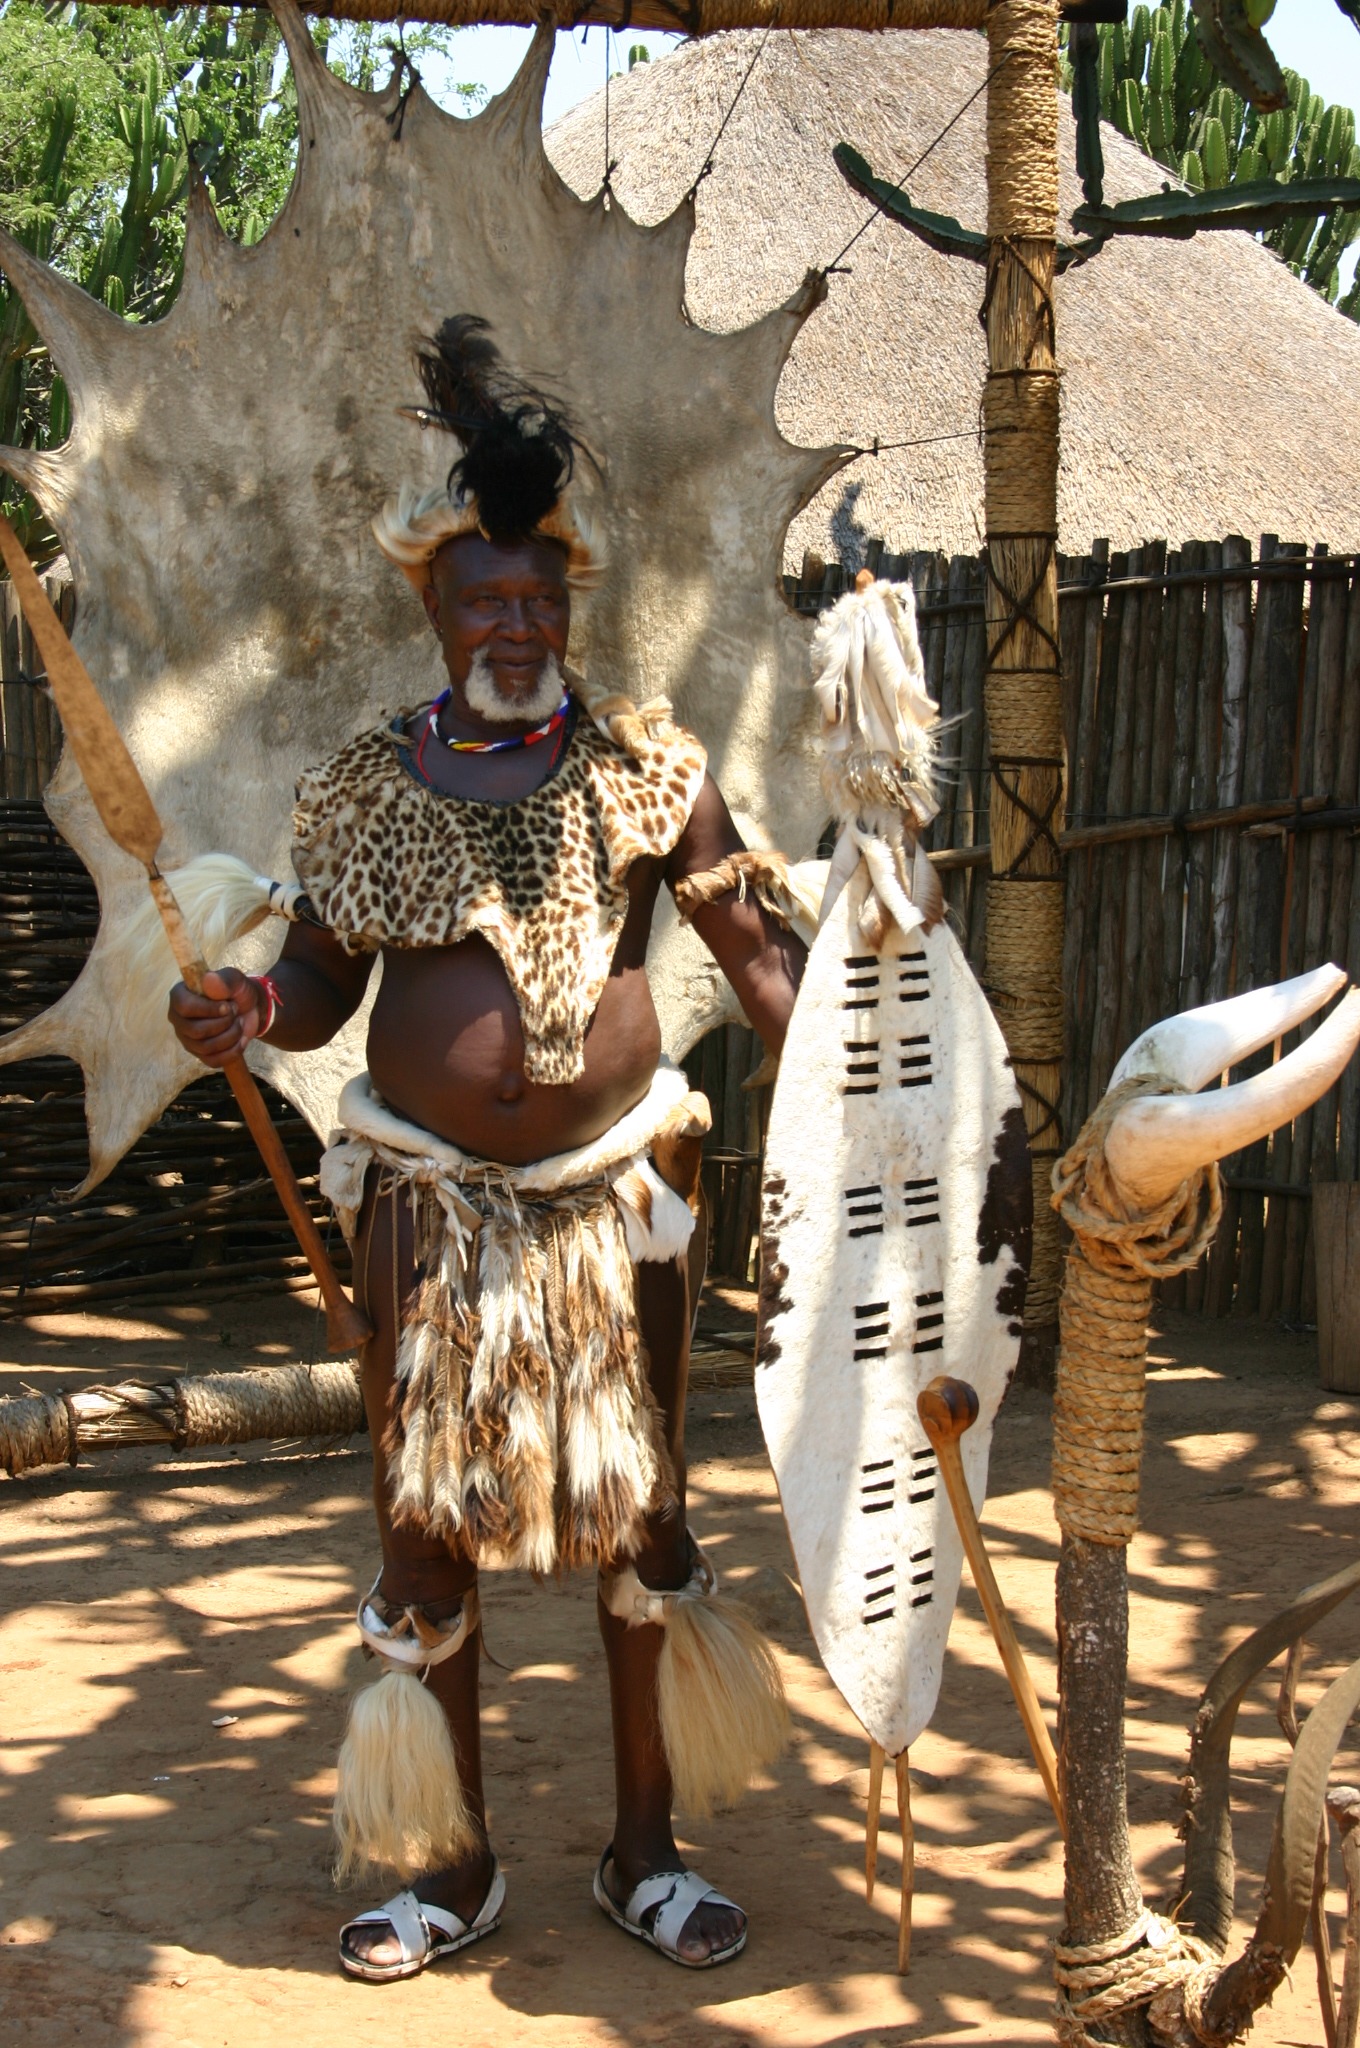
people, warrior, mythology, south africa, swaziland